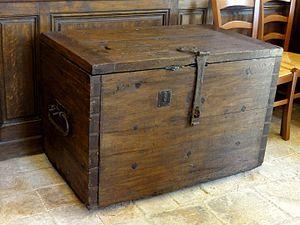
L'église Saint-Vincent est une église catholique paroissiale située à Moussy-le-Neuf, en France. Elle comporte quelques éléments du début du XIIIᵉ siècle, mais a presque entièrement été reconstruite au XVIᵉ siècle. C'est un édifice assez long, de faible hauteur, mais entièrement voûté d'ogives, et affichant un style gothique flamboyant rustique, avec une modénature très simple. Seul le chevet est plus soigné, et présente des fenêtres munies d'un remplage élaboré, caractéristique de la fin du XVᵉ et du premier tiers du XVIᵉ siècle. Le voûtement de la nef a été réalisé bien plus tard, vers 1560-1570 environ, et montre des influences de la Renaissance. À la période moderne, le portail a été refait, et les fenêtres latérales des bas-côtés ont été repercées. En somme, l'architecture de l'église Saint-Vincent est de faible intérêt : c'est son ensemble de mobilier des XVIIᵉ et XVIIᵉ siècles qui en fait un monument remarquable.